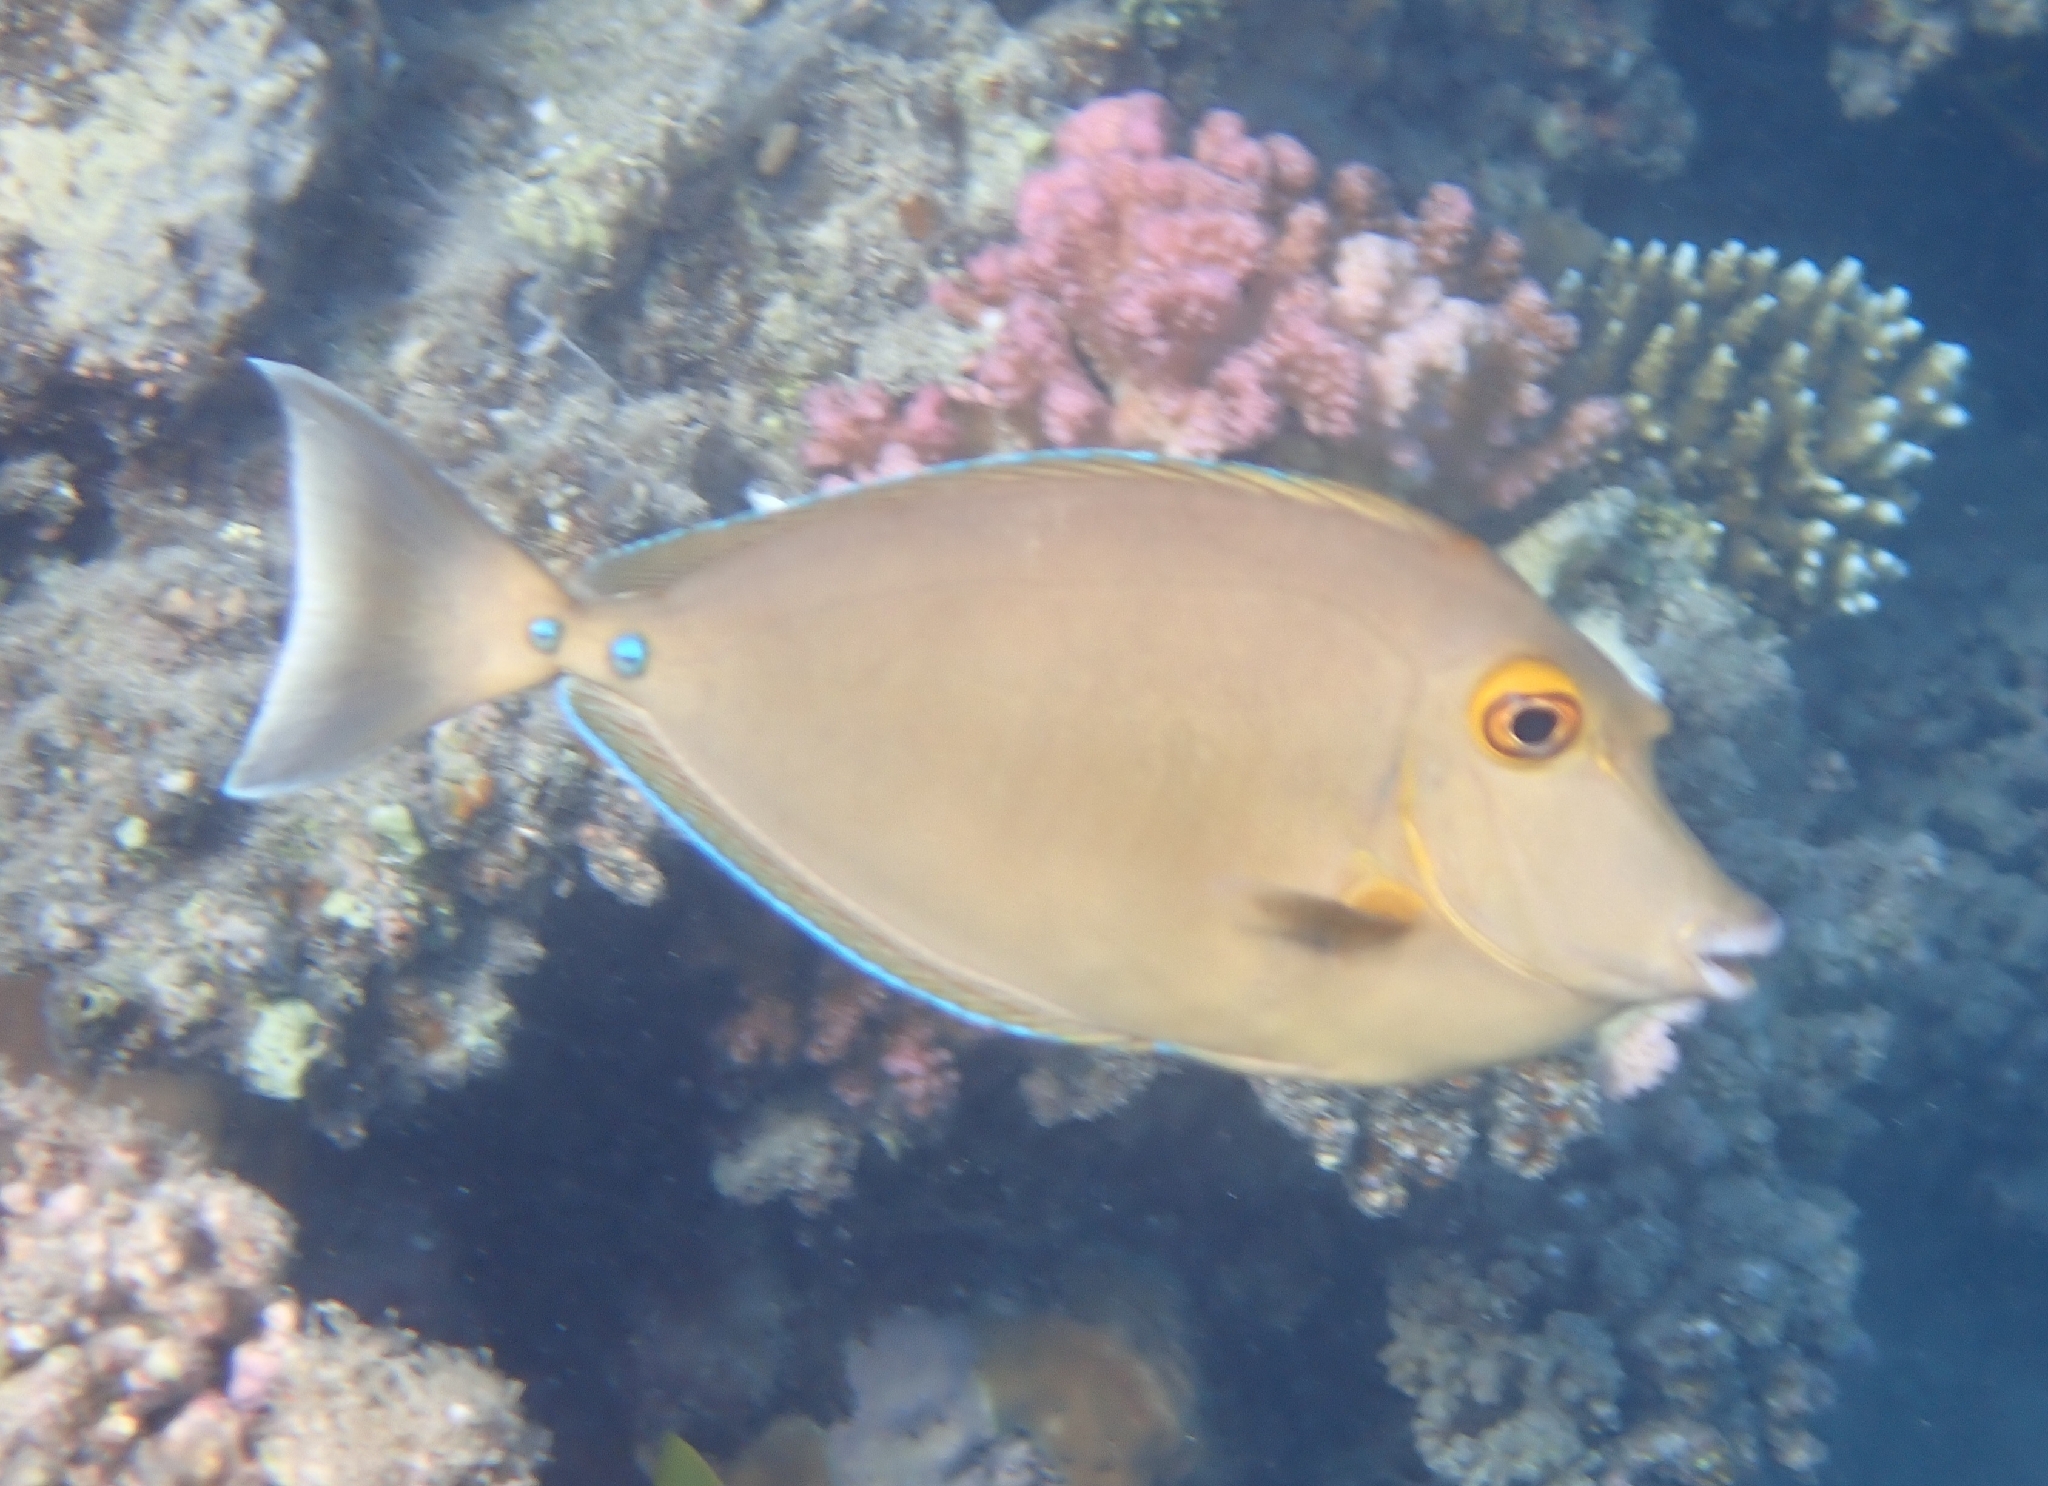
Naso unicornis (Bluespine Unicornfish)